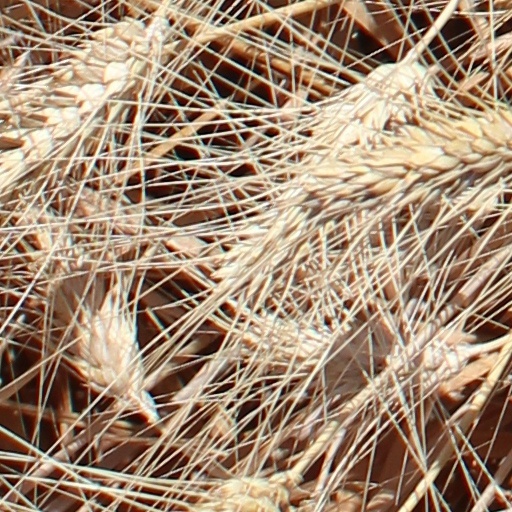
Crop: wheat